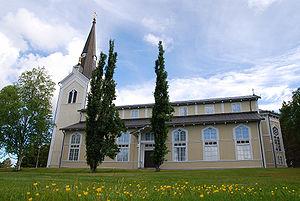
Stensele est une localité suédoise, située dans la commune de Storuman.